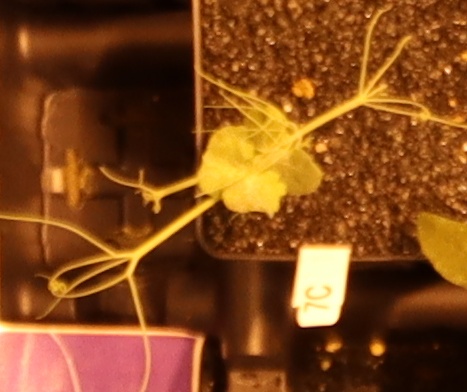
Label: Field Pea